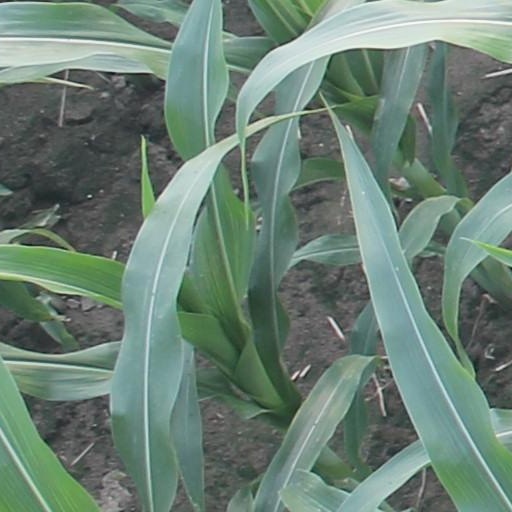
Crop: maize; corn